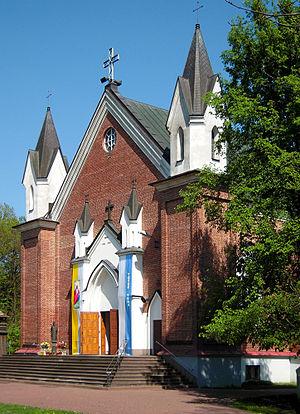
Wola Osowińska est un village de la gmina de Borki du powiat de Radzyń Podlaski dans la voïvodie de Lublin, situé dans l'est de la Pologne.